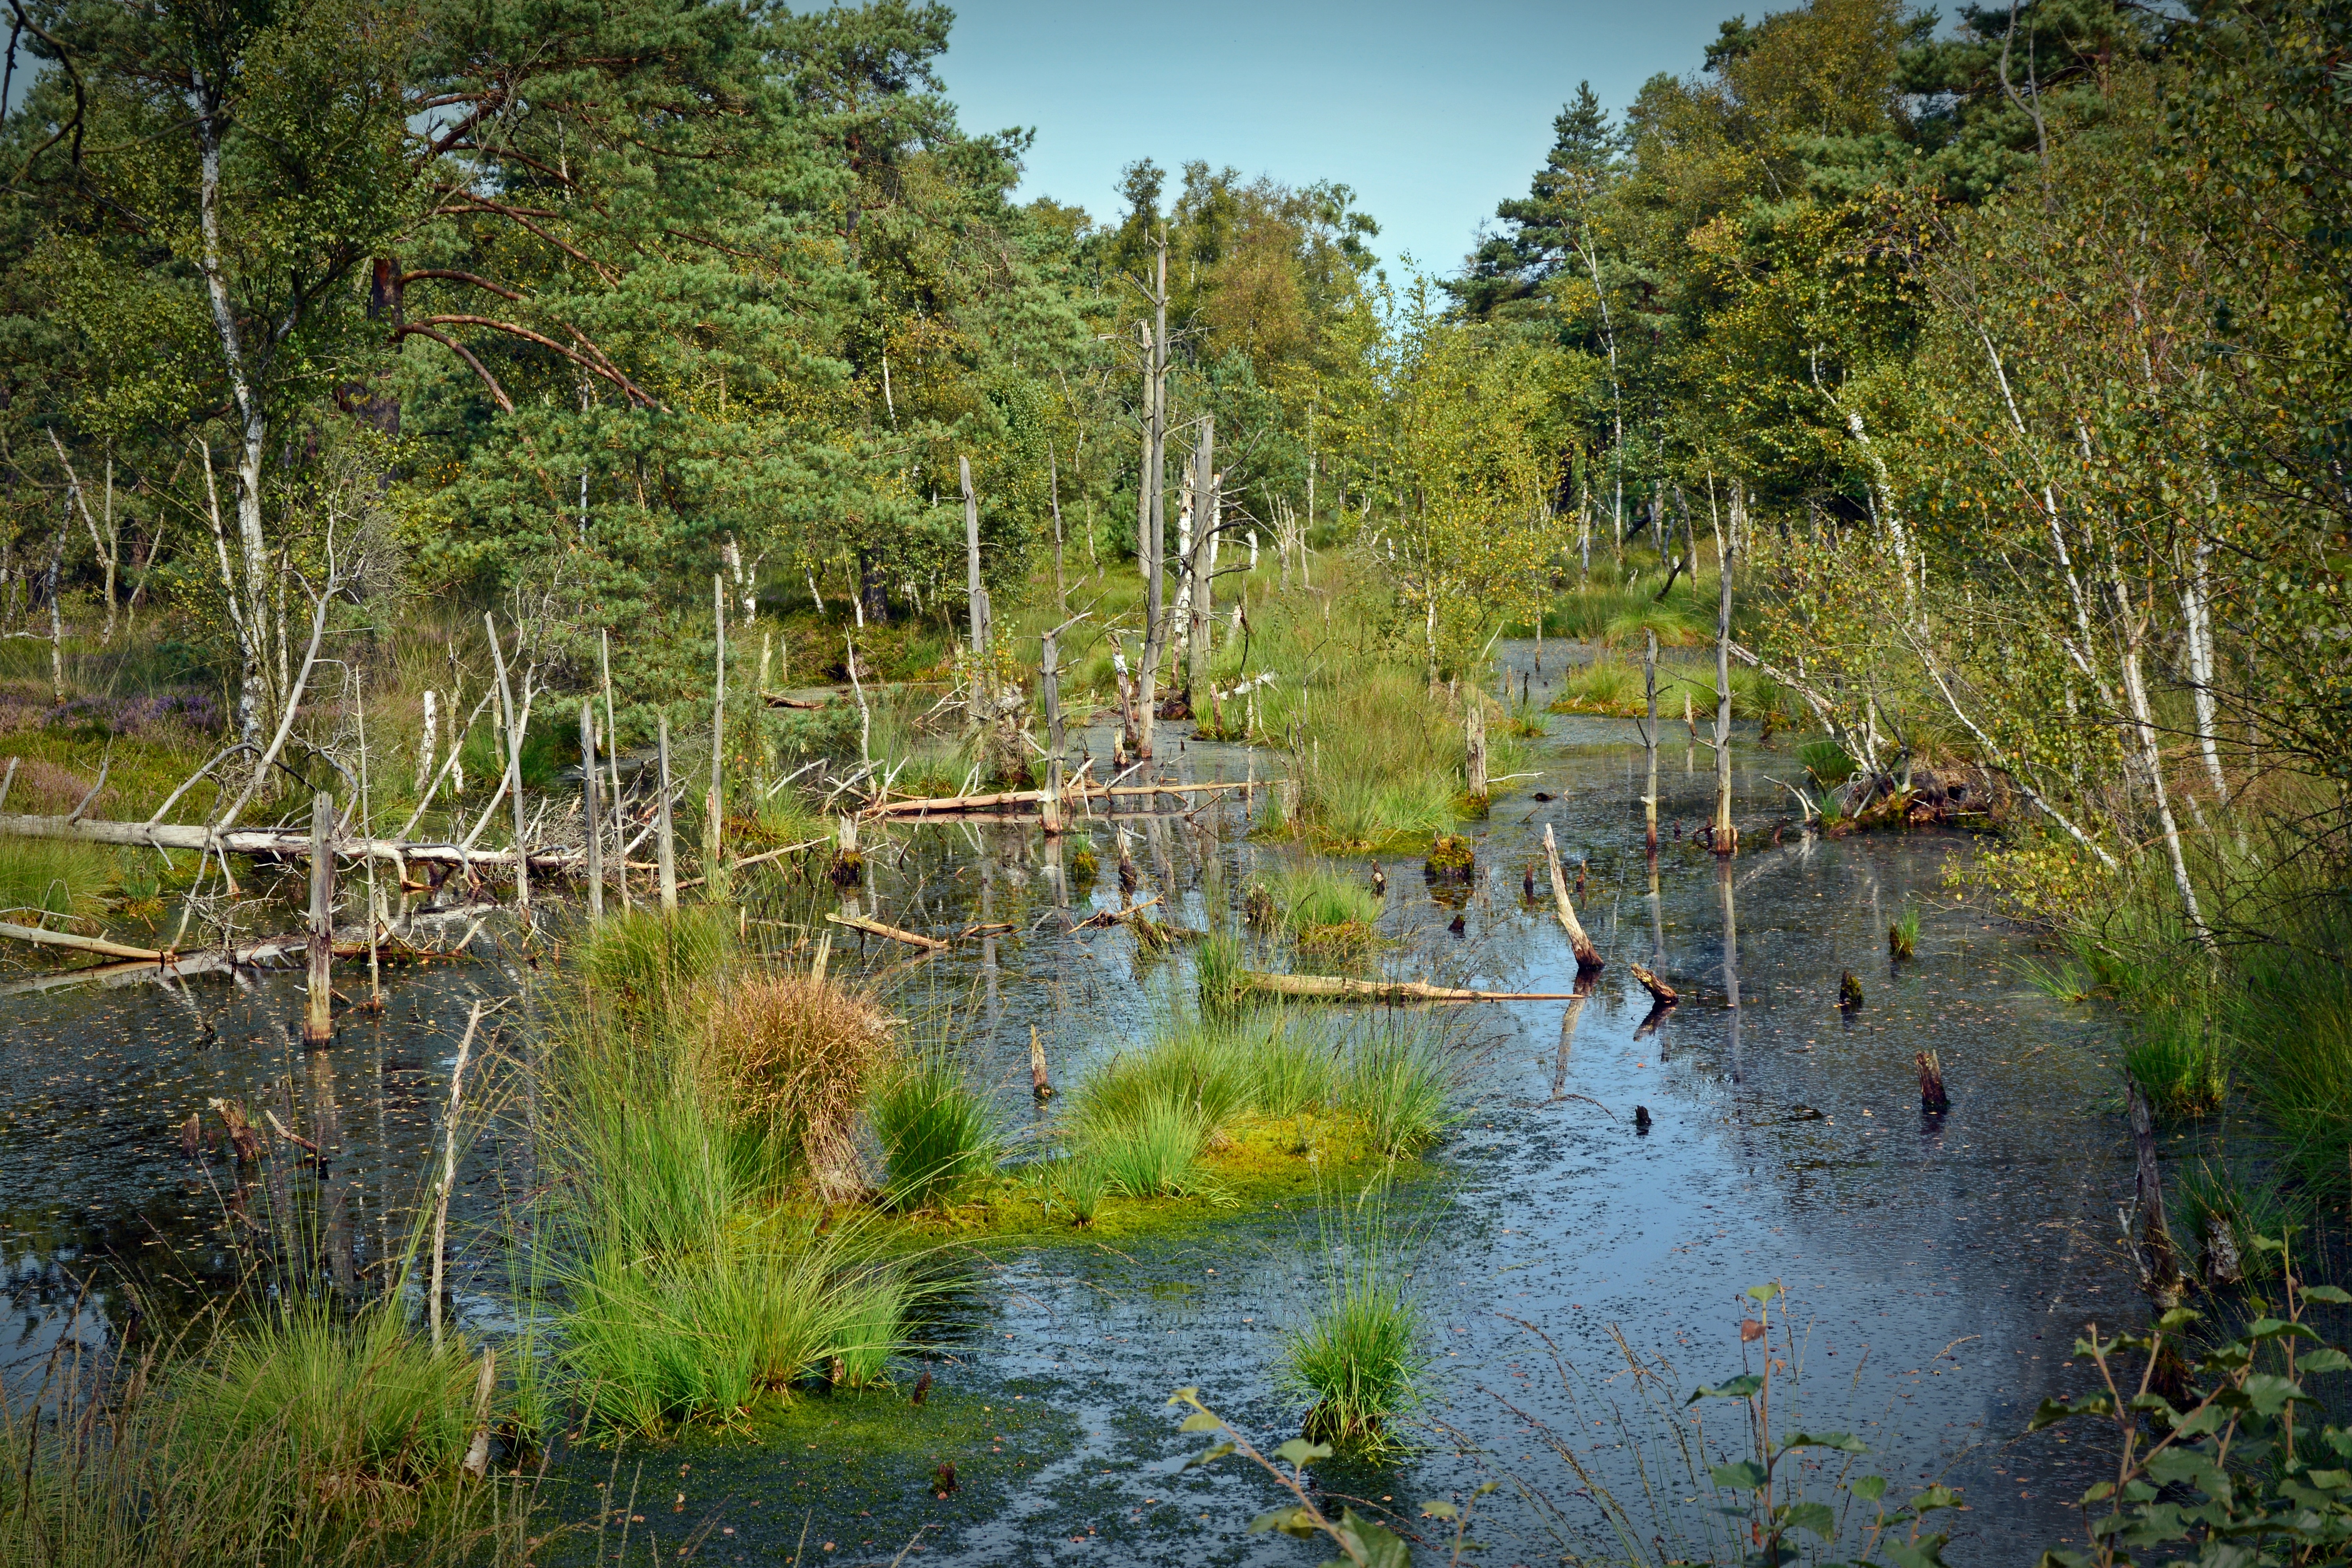
landscape, tree, water, nature, forest, marsh, swamp, wilderness, wood, lake, river, pond, stream, reflection, waterway, body of water, moor, wetland, bog, floodplain, woodland, habitat, ecosystem, moorland, mirroring, nature reserve, pietz moor, schneverdingen, fish pond, natural environment, bayou